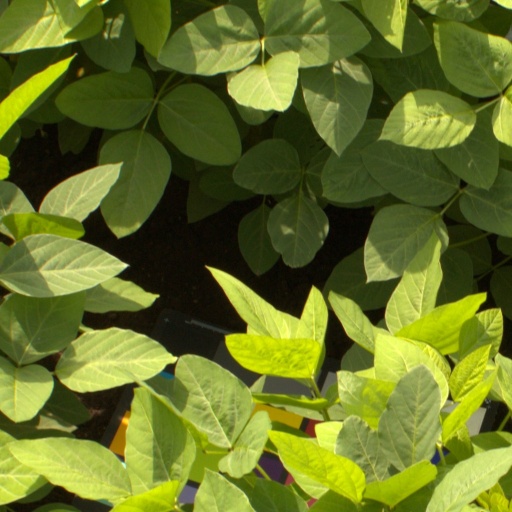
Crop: soybean